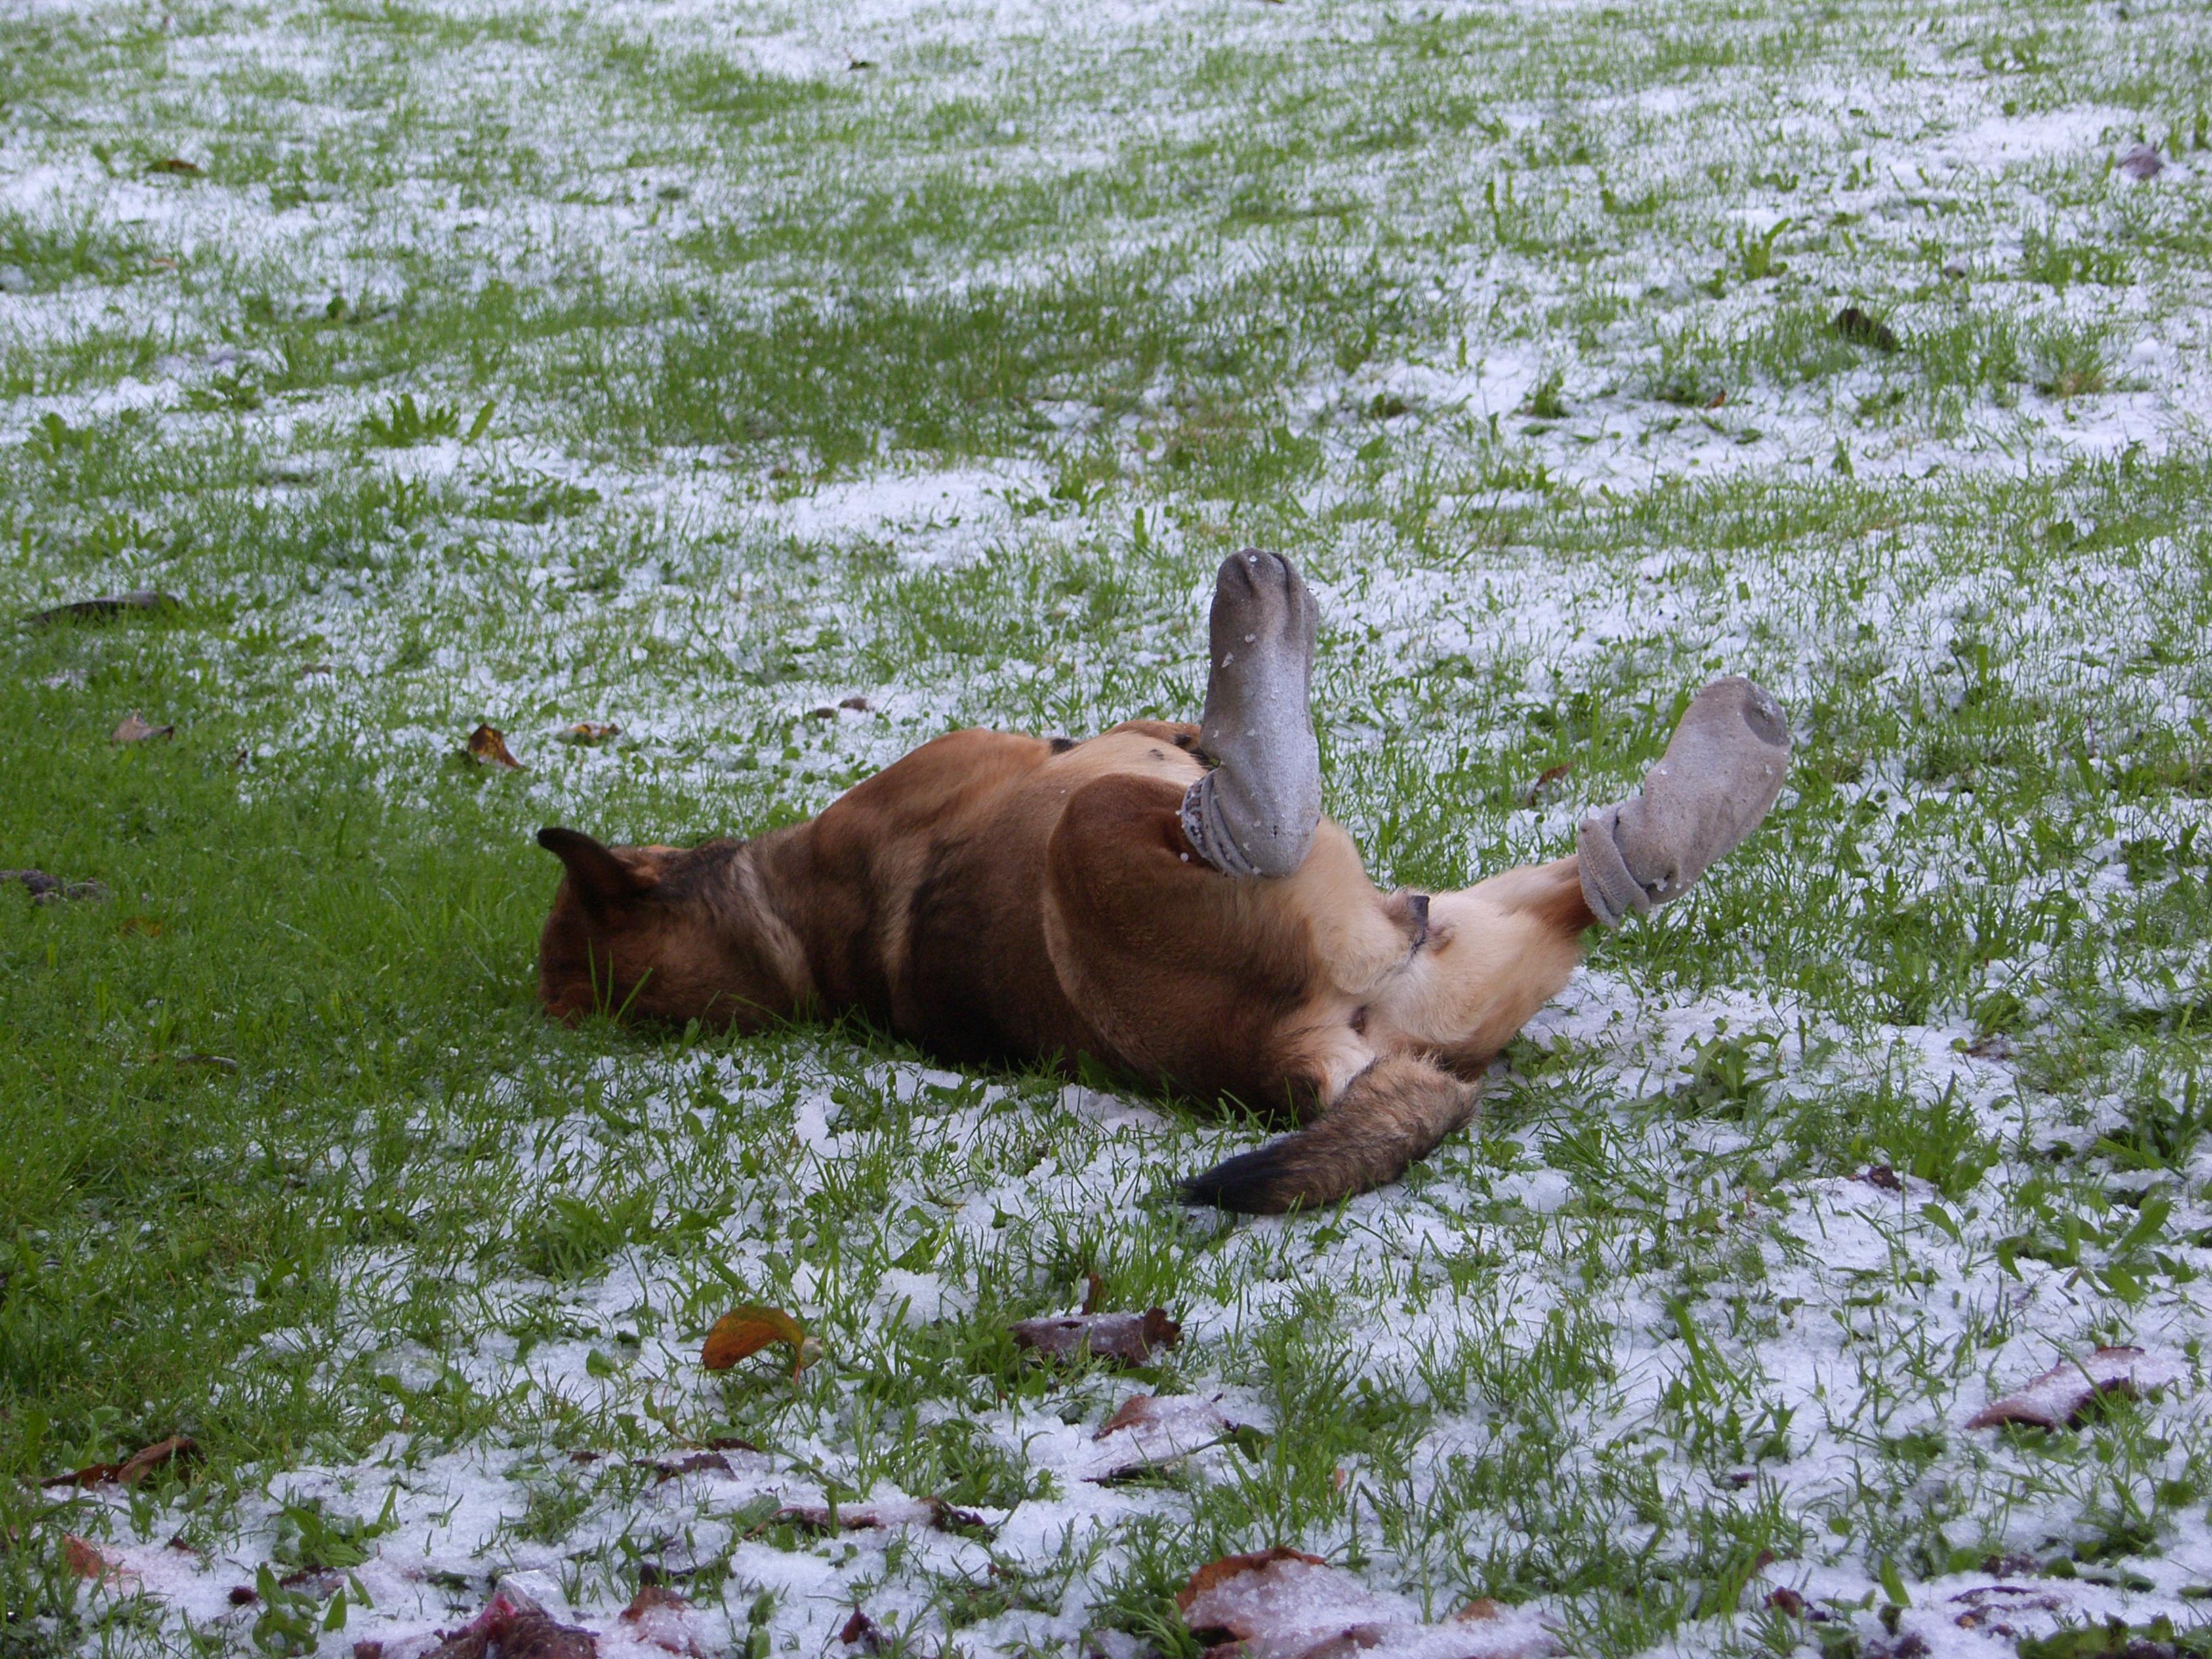
grass, meadow, flower, mammal, animals, ggl1